2017 Polish Basketball Cup

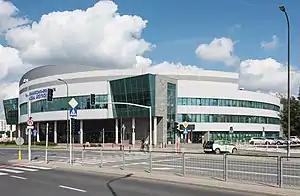
The Arena Ursynów hosted the tournament

The 2017 Polish Basketball Cup was the 54th edition of Poland's national cup competition for men basketball teams. It was managed by the Polish Basketball League (PLK) and will be held in Warsaw, in the Arena Ursynów in February 2017.